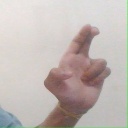
अक्षर: आ